Video feedback

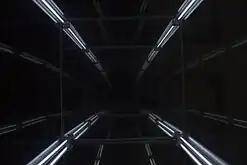
Optical feedback between mirrors

An example of optical feedback in science is the optical cavity found in almost every laser, which typically consists of two mirrors between which light is amplified. In the late 1990s it was found that so-called unstable-cavity lasers produce light beams whose cross-section present a fractal pattern.